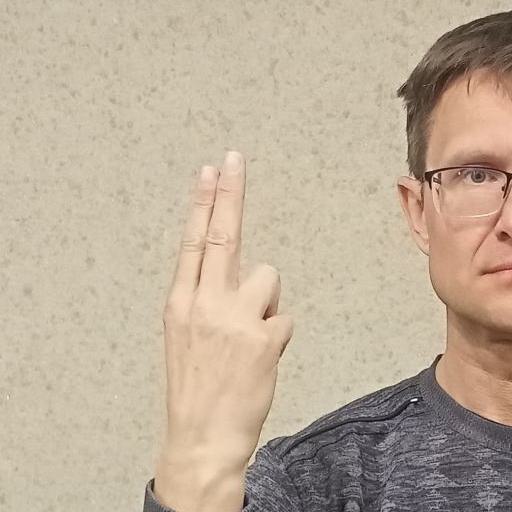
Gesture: two_up_inverted